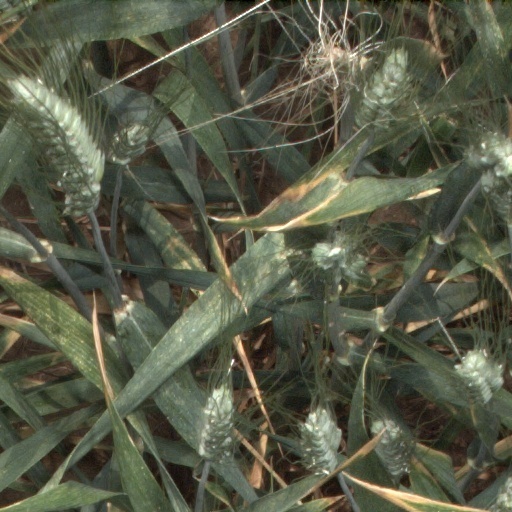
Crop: wheat